Manjū
Also known as:
ar - Arabic: مانجو
ca - Catalan: Manjū
da - Danish: Manjuu
de - German: Manjū
eo - Esperanto: Manĵuo
es - Spanish: Manjū
fa - Persian: مانجو
fi - Finnish: Manjū
fr - French: Manjū
he - Hebrew: מאנדזיו
id - Indonesian: Manjū
it - Italian: Manjū
ja - Japanese: 饅頭
jv - Javanese: Manjū
ko - Korean: 만쥬
nl - Dutch: Manju
pl - Polish: Manjū
pt - Portuguese: Manjū
ru - Russian: Мандзю
sq - Albanian: Manjū
th - Thai: มันจู
uk - Ukrainian: Манджю
vi - Vietnamese: Manjū
yue - Cantonese: 日式饅頭
zh - Chinese: 饅頭
Category: dessert (sweet bun)
Cuisine: Japanese
Associated cuisines: Japanese
Area: Japan
Countries: Japan
Region: Eastern Asia

A small, dense bun with a sweet filling. It has a skin made of flour, and is filled with sweet azuki bean paste. Some varieties use kudzu starch or buckwheat flour for the skin. Other types of filling include sweet potato, chestnut jam, or custard. It is usually steamed or baked, though fried variation can be found in some modern restaurants. Traditionally they are usually round, but many different shapes exist today, and some are proprietary to specific bakeries.

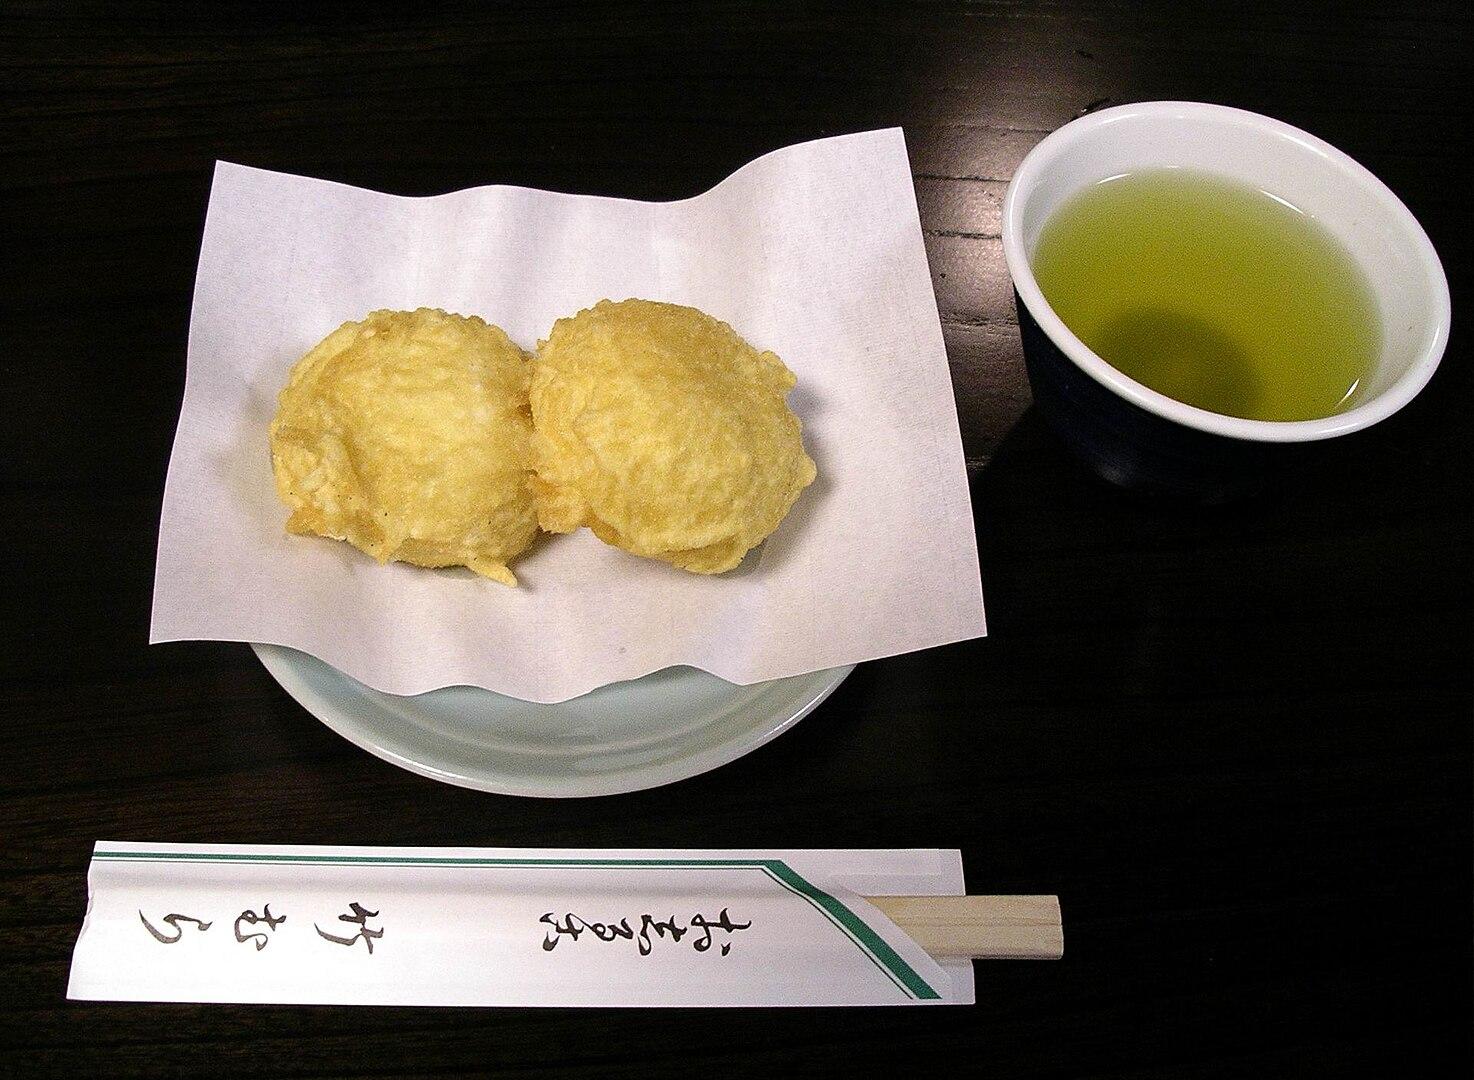
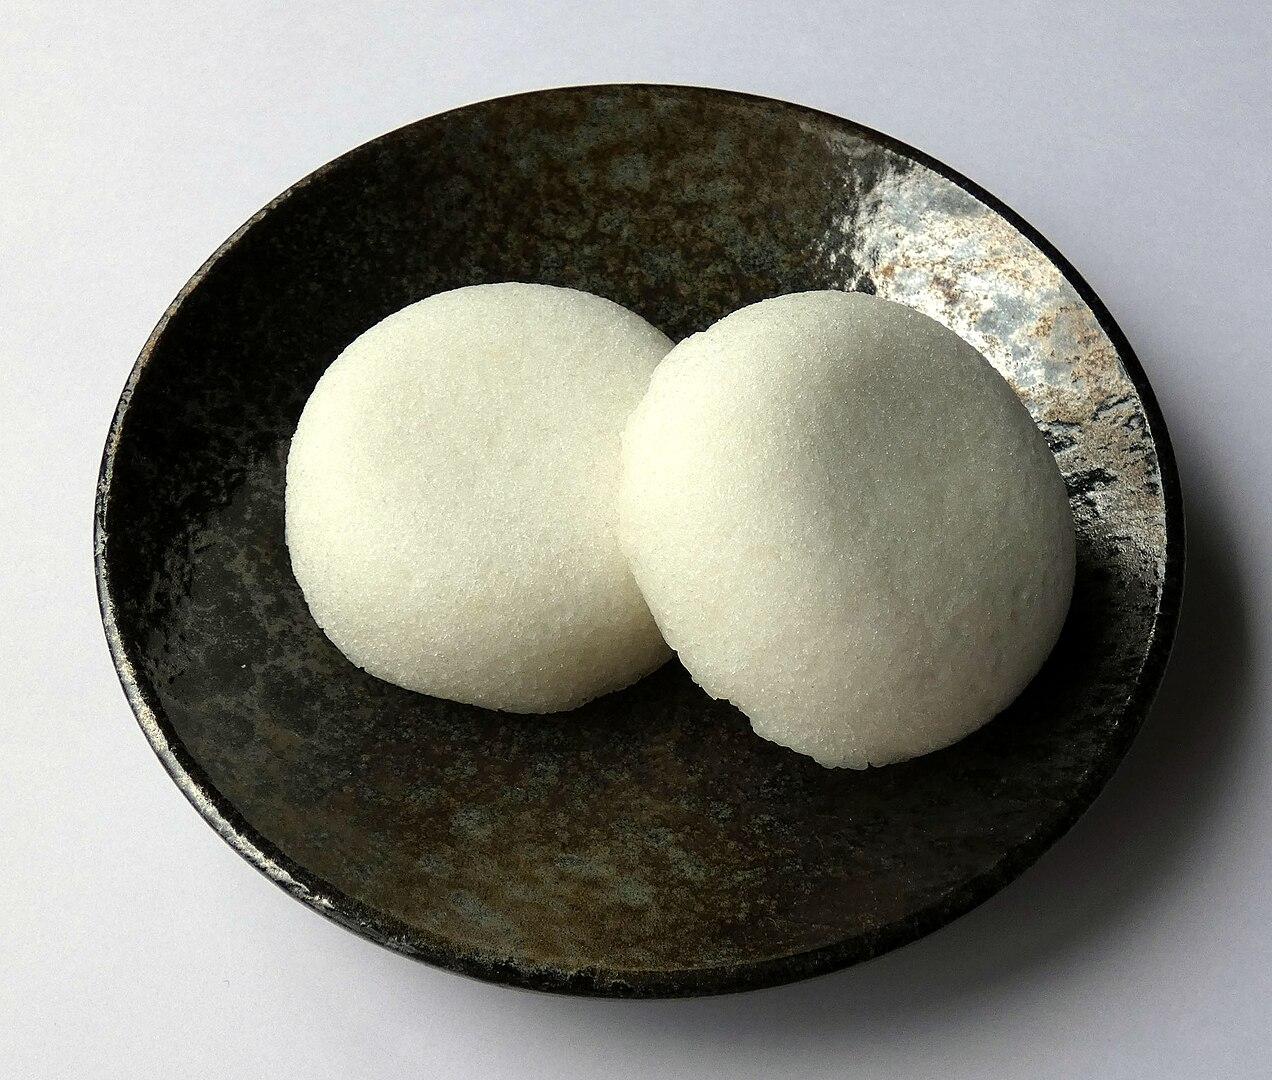
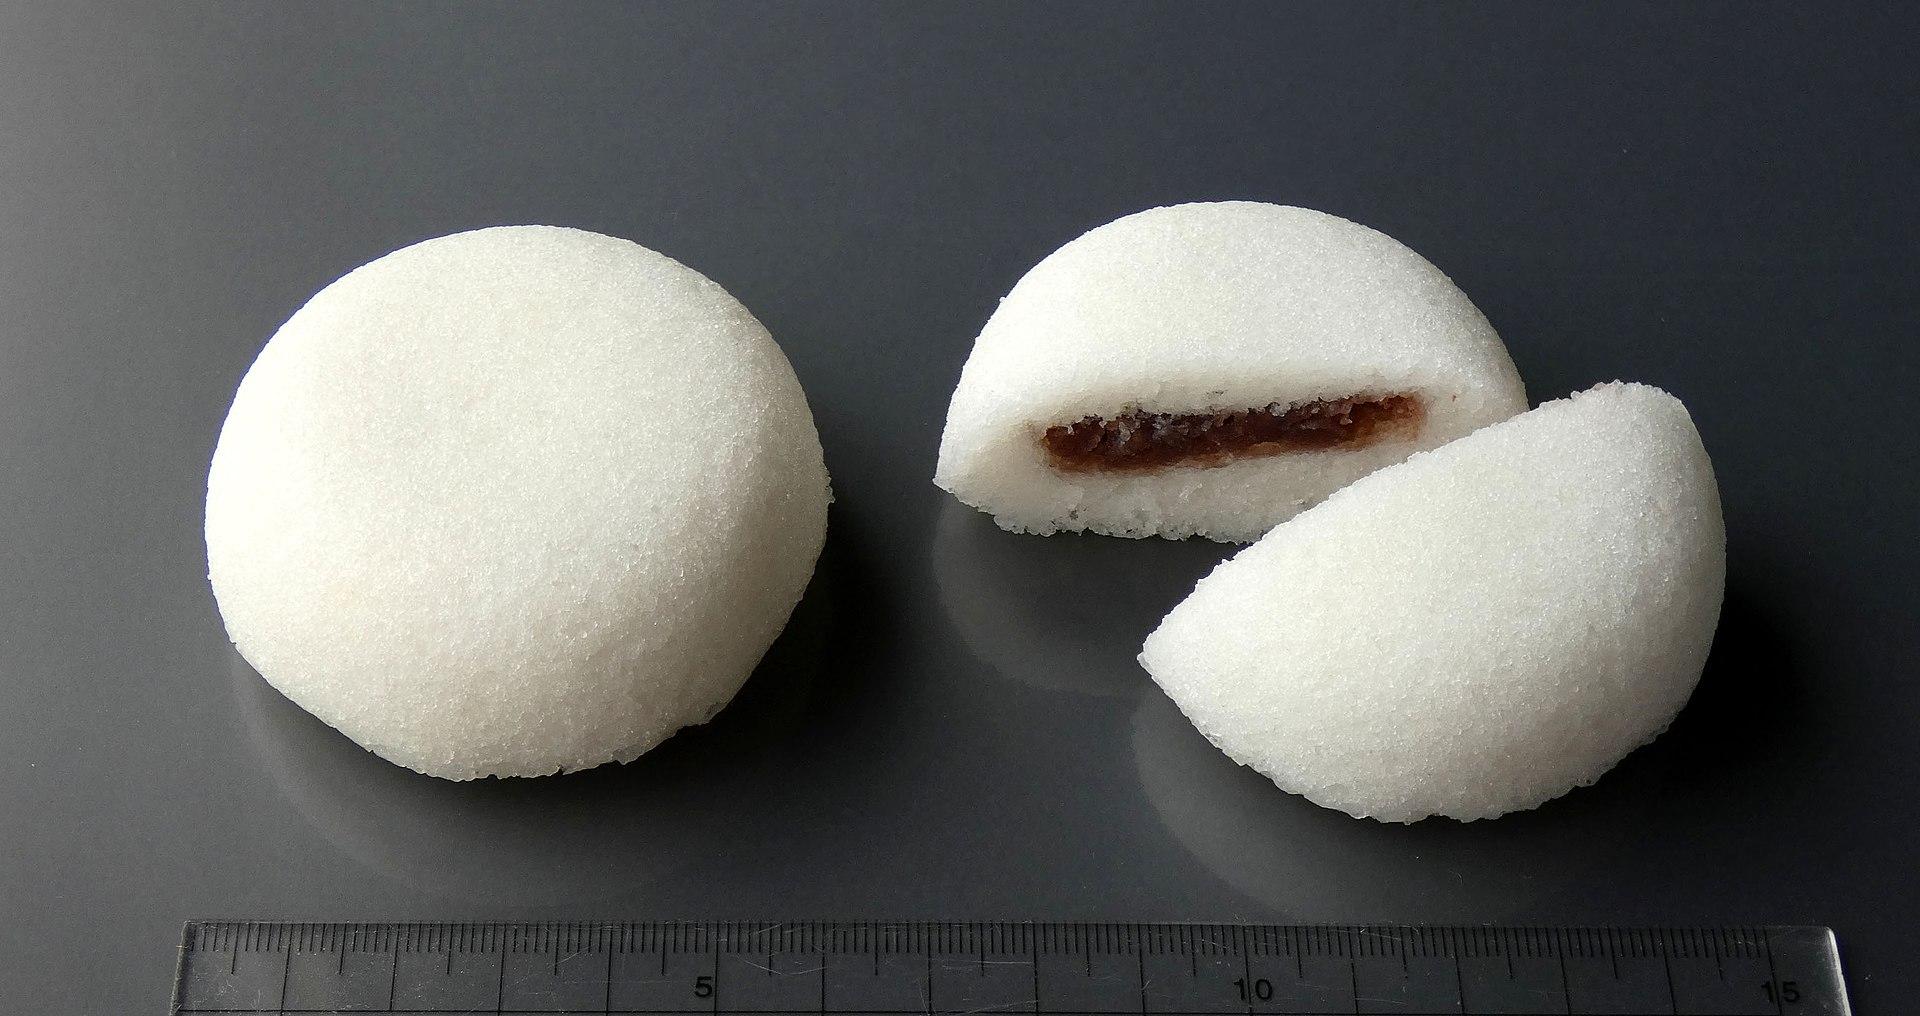
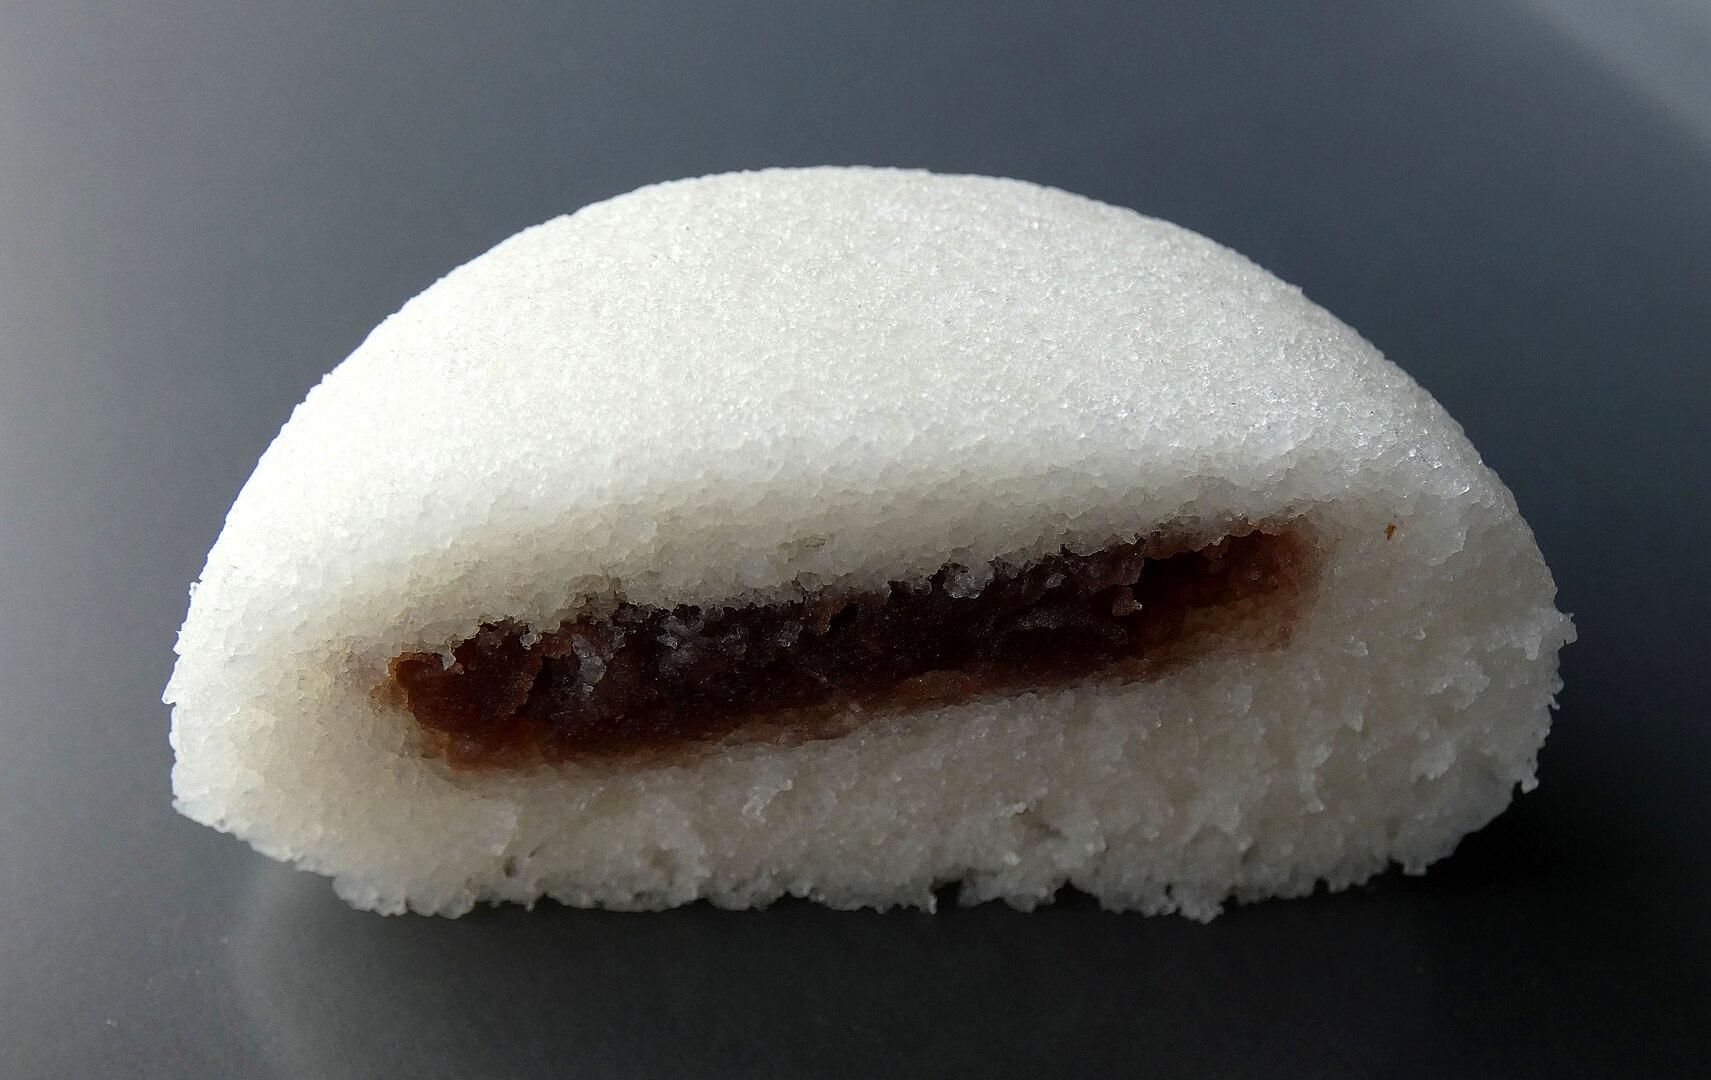
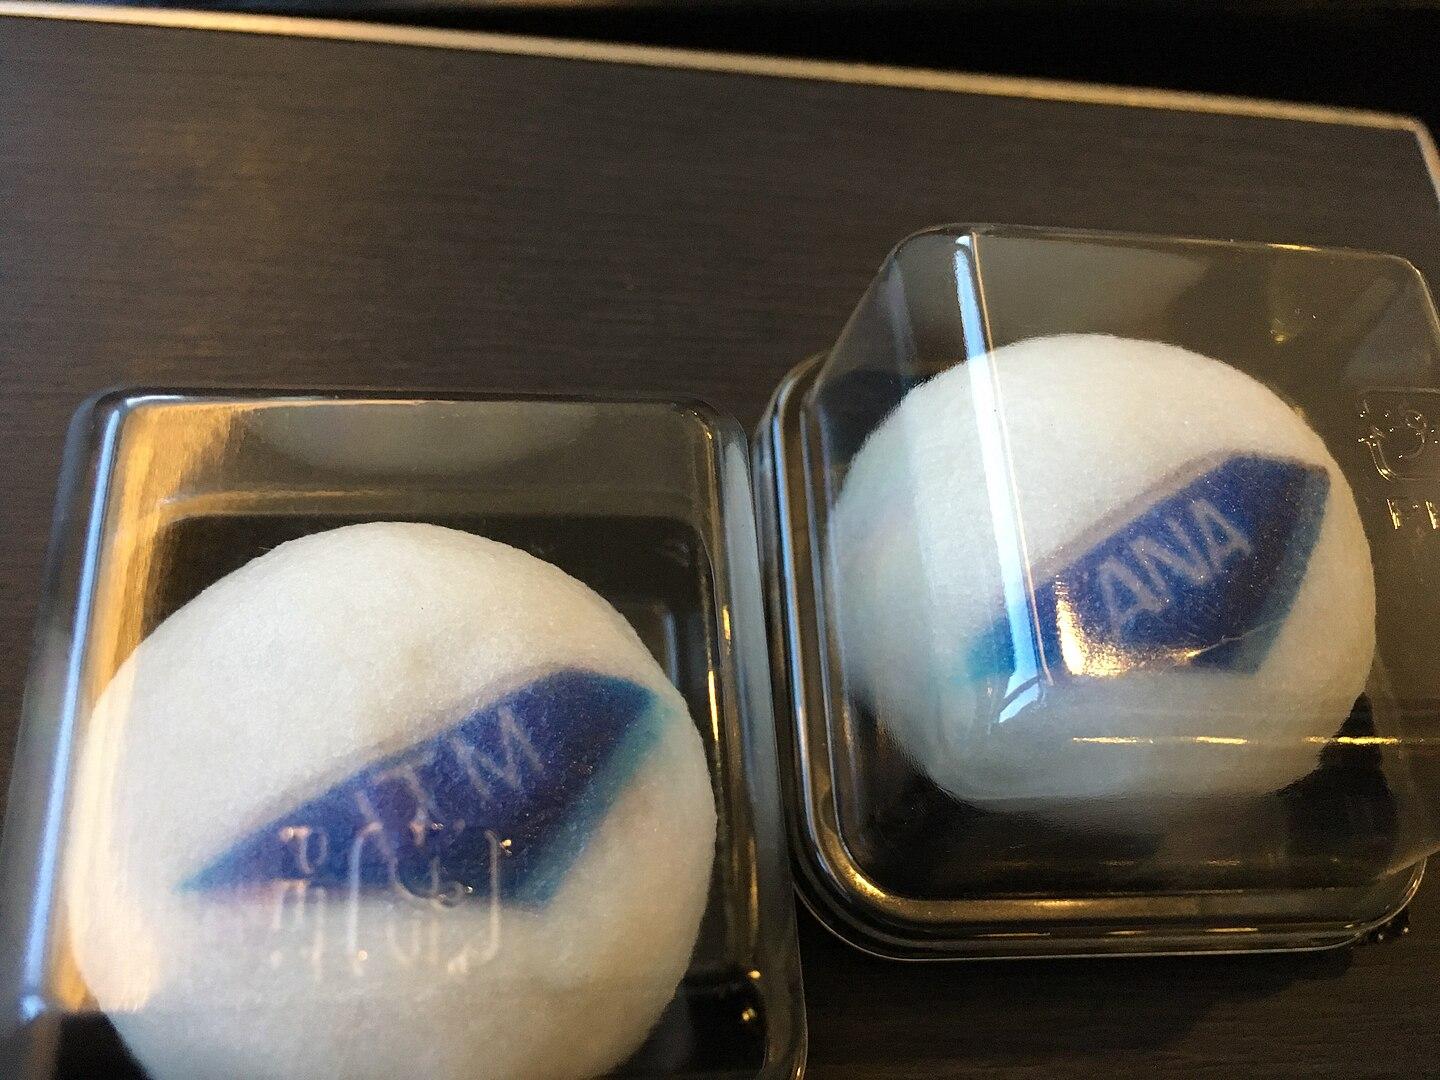
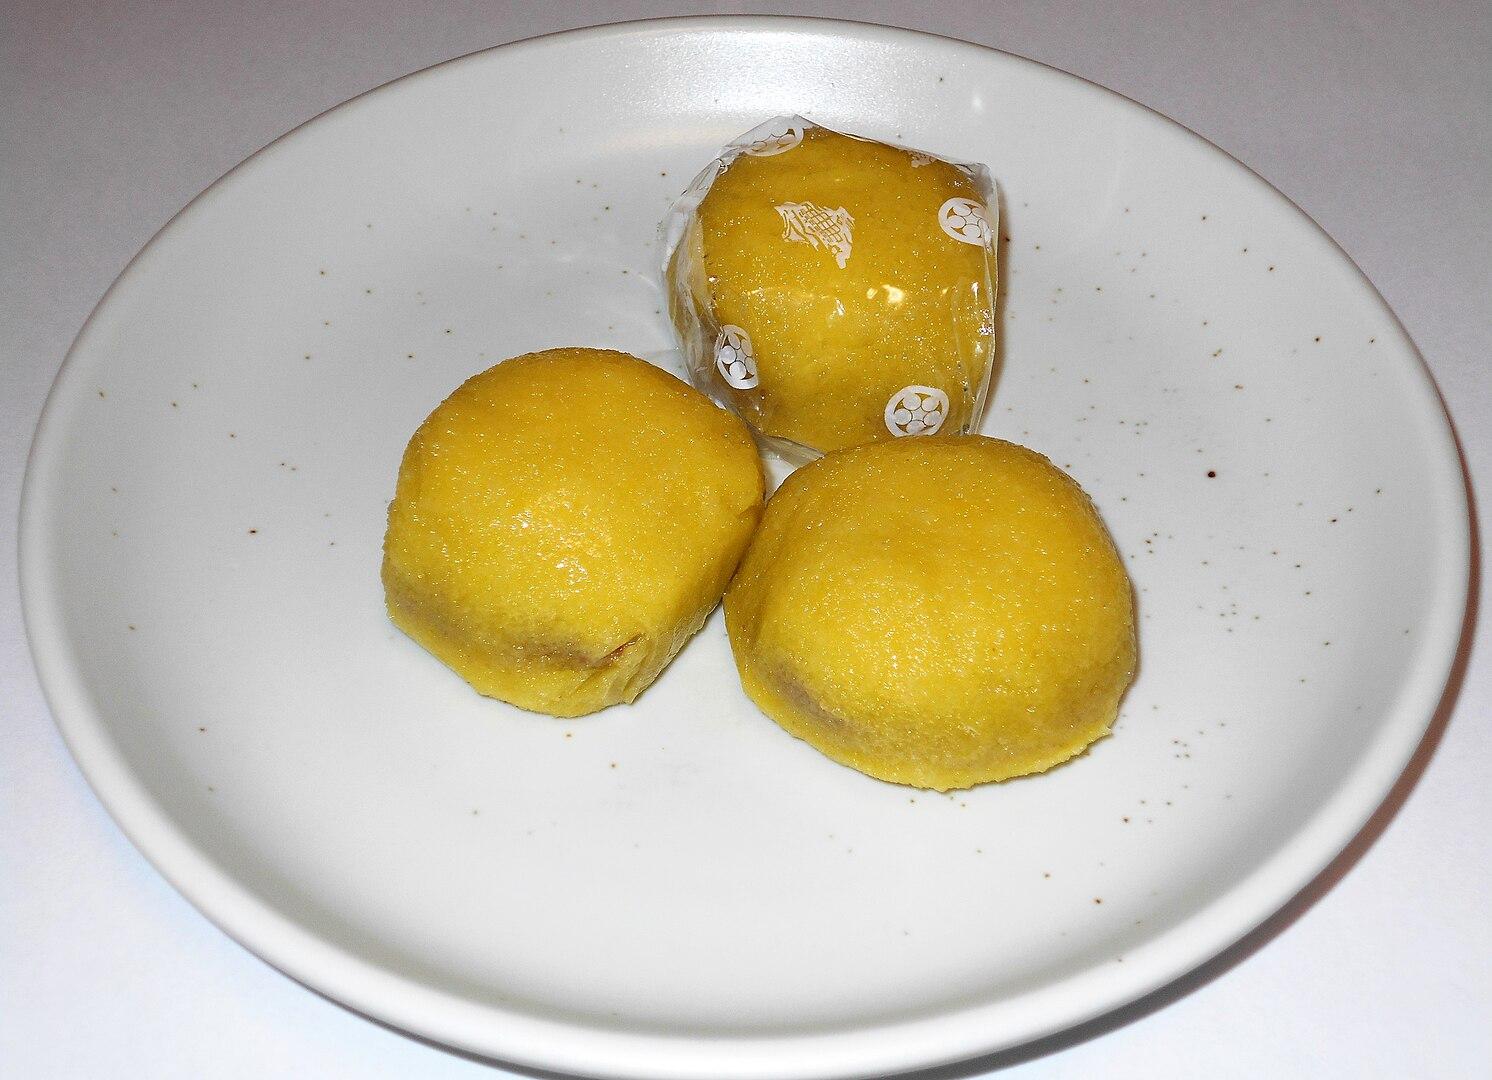
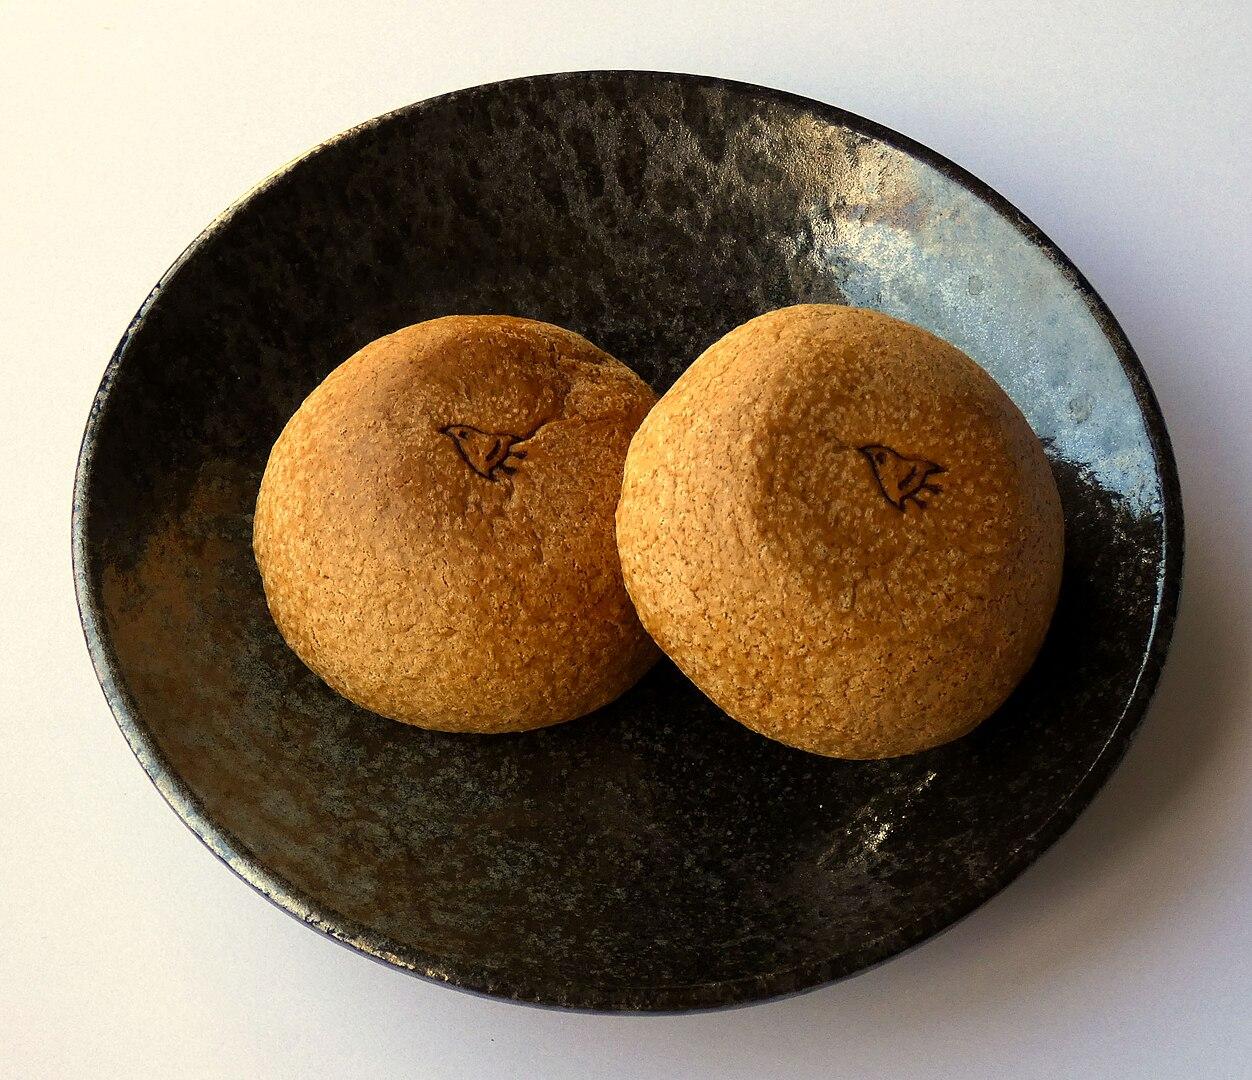
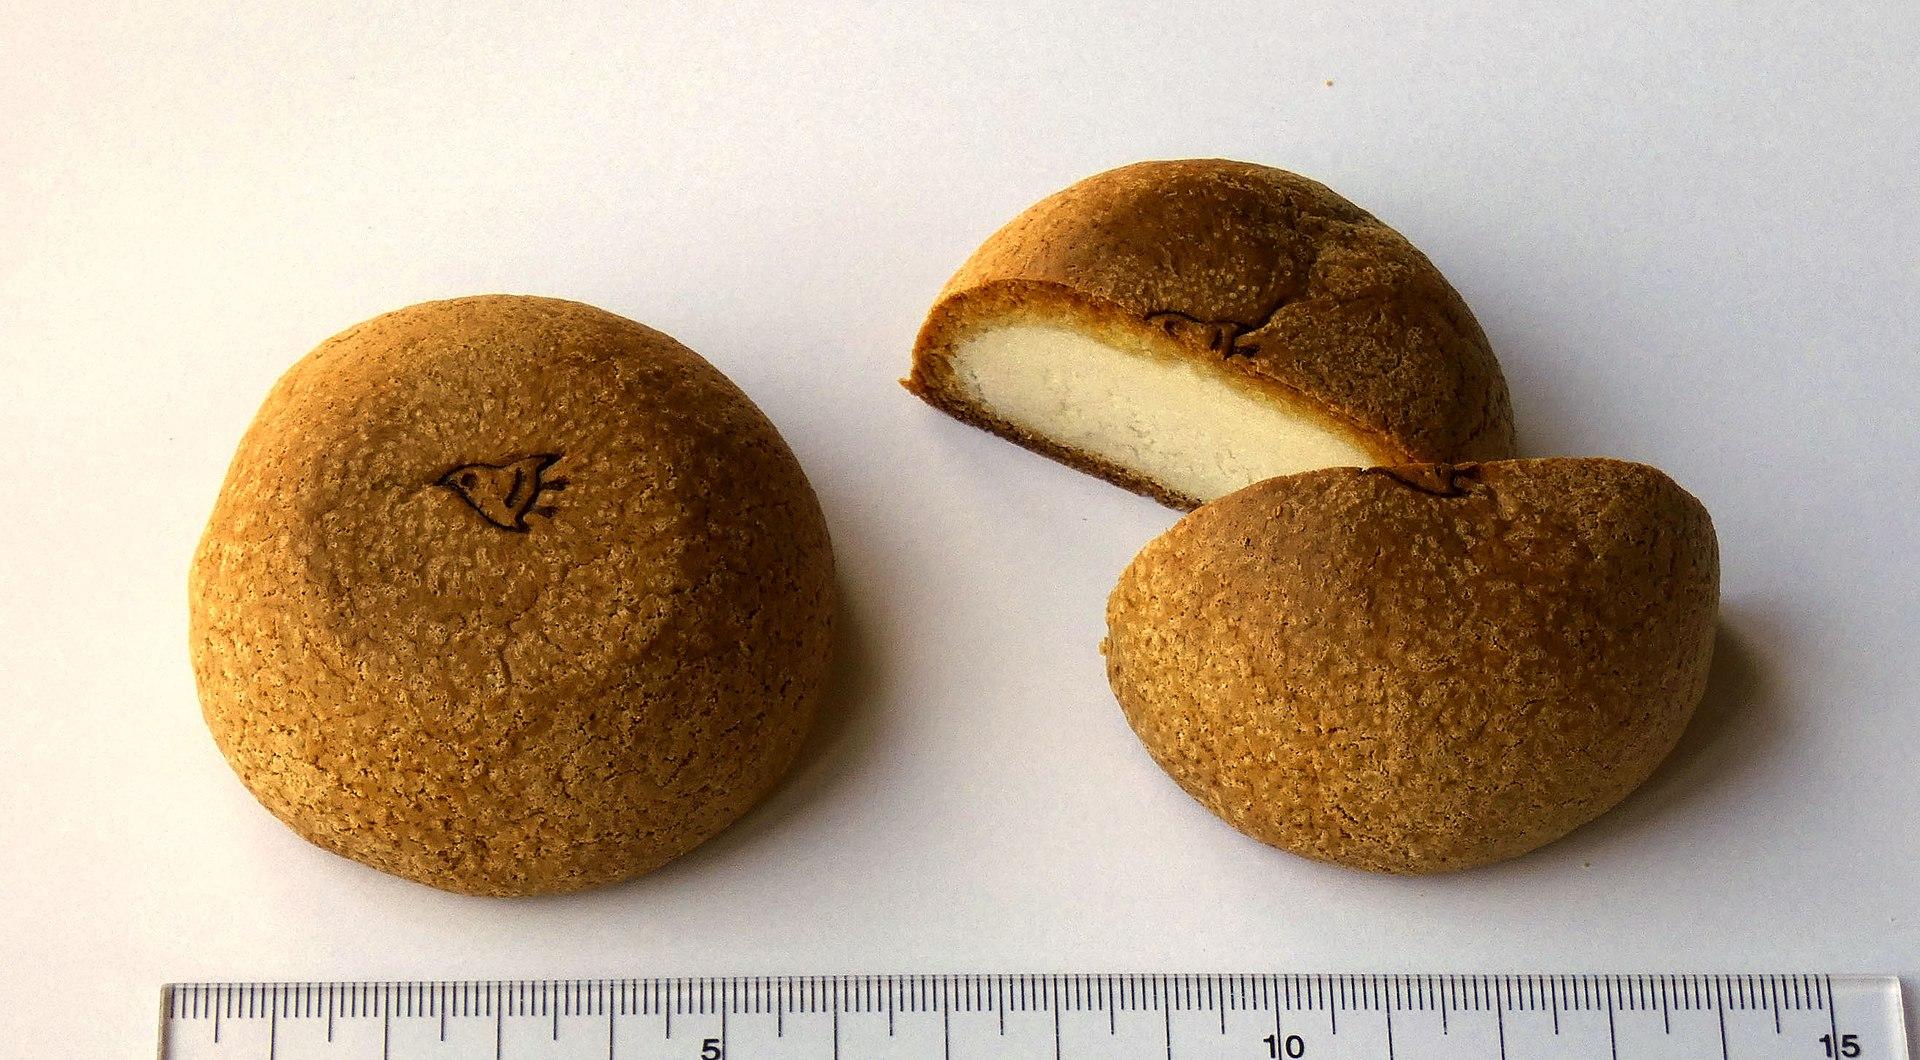